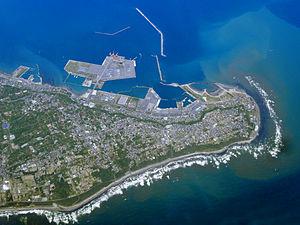
Le cap Omae est un cap situé dans le Sud de la préfecture de Shizuoka au Japon.